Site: brandenburg
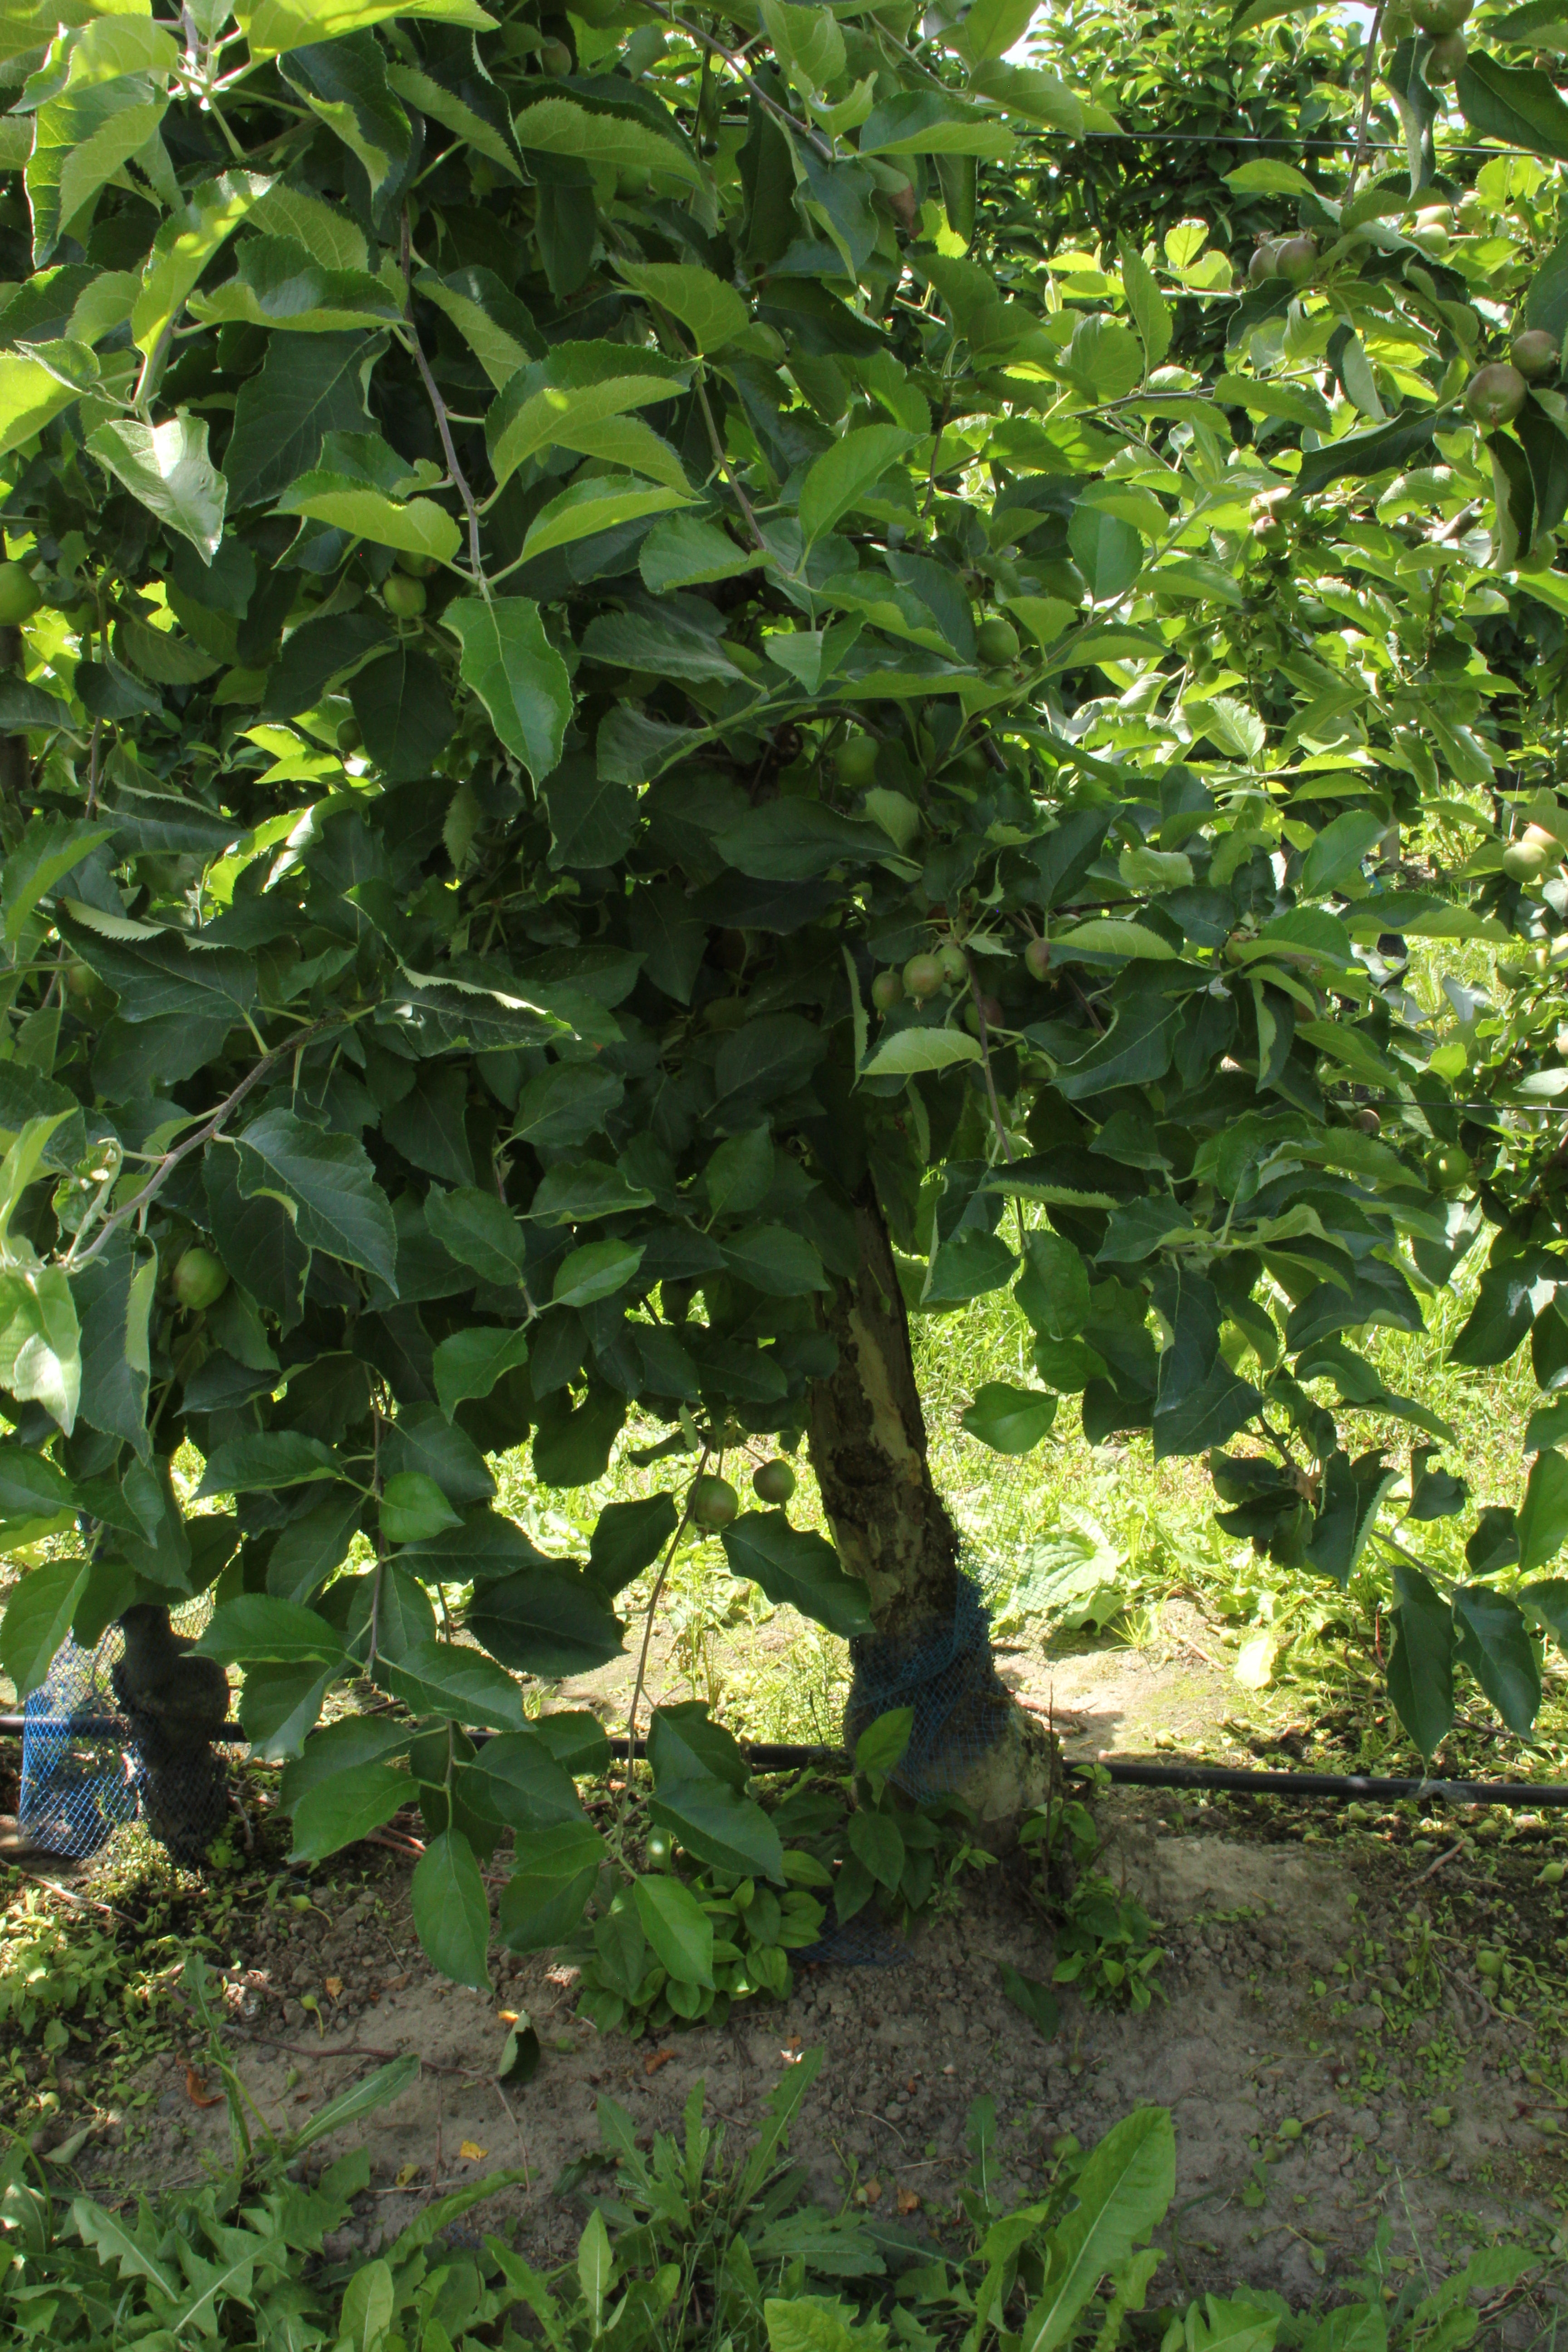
Growth stage (BBCH 73): Development of fruit